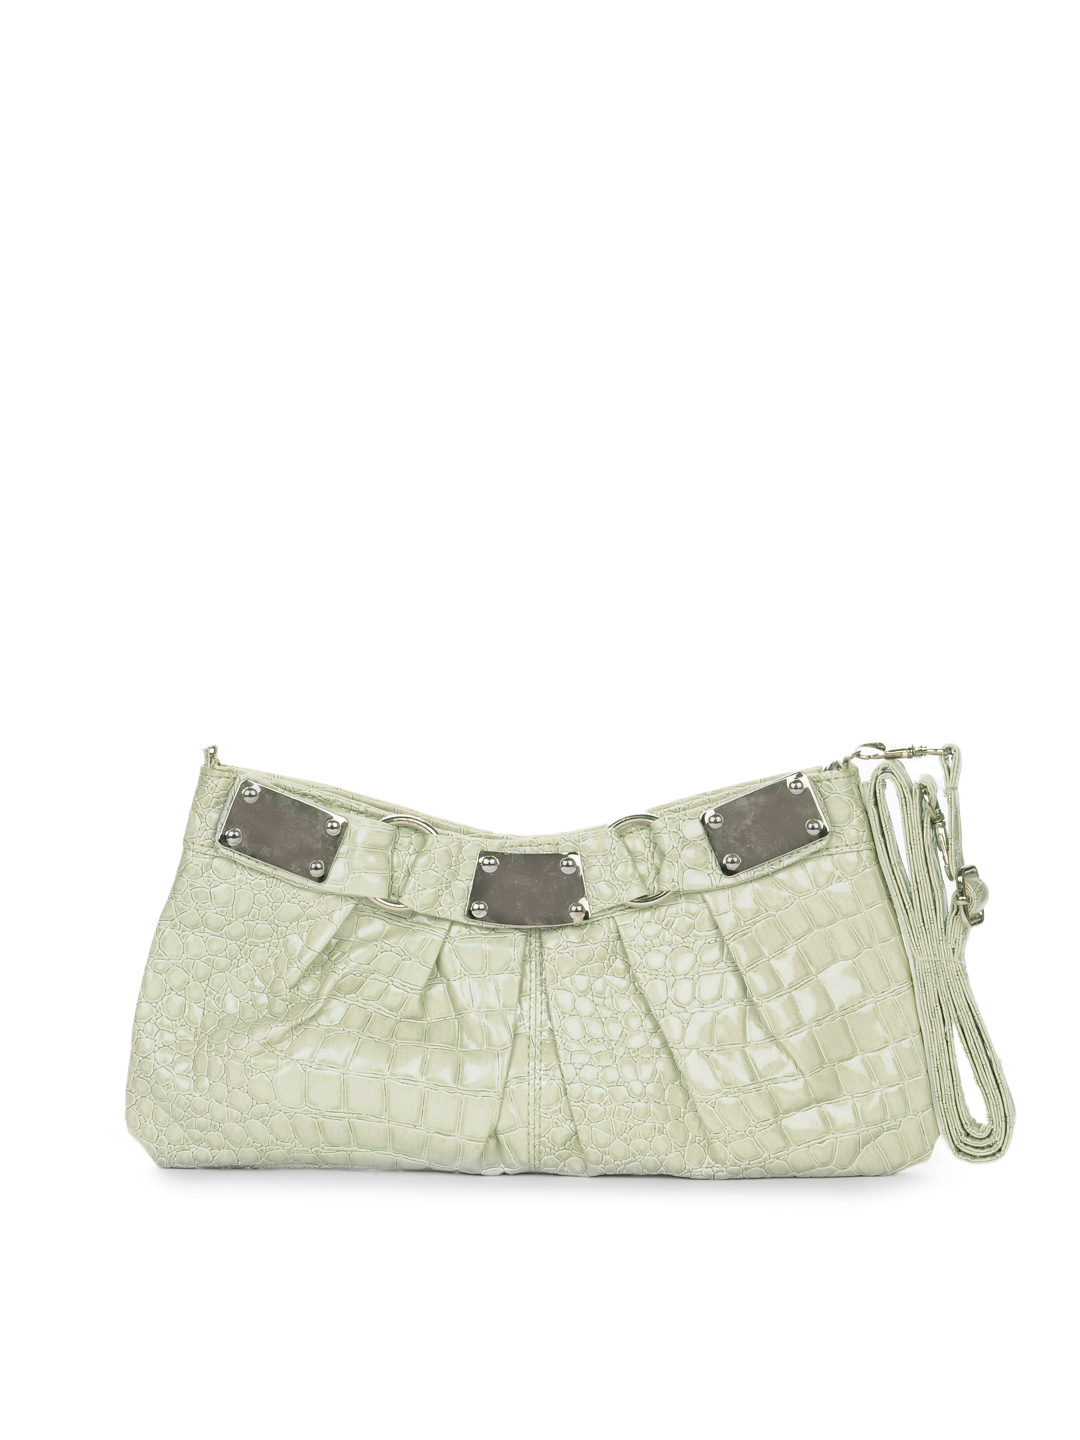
Mod'acc Women Light Green Clutch
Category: Accessories / Bags / Clutches
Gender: Women
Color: Green
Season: Summer 2012
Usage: Casual